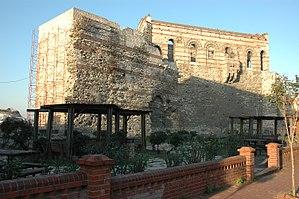
Le Palais du Porphyrogénète connu en turc sous le nom de Tekfur Sarayı est un ancien palais byzantin du XIIIᵉ siècle au nord-ouest de la ville de Constantinople. C'est une annexe du complexe plus important du palais des Blachernes. C'est aussi le seul palais byzantin à avoir survécu et l'un des rares exemples d'architecture laïque de la fin de l'Empire byzantin à être resté relativement intact.
Le quartier des Blachernes est situé au nord de Constantinople, entre le monastère de Chora, la porte d'Andrinople et la Corne d'Or. Outre un palais, il comprend l'une des 24 portes de la muraille de Théodose II, appelée « porte des Blachernes », ainsi que la basilique Sainte-Marie-Mère de Dieu, dite « église Sainte-Marie-des-Blachernes ».